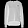
Label: Pullover